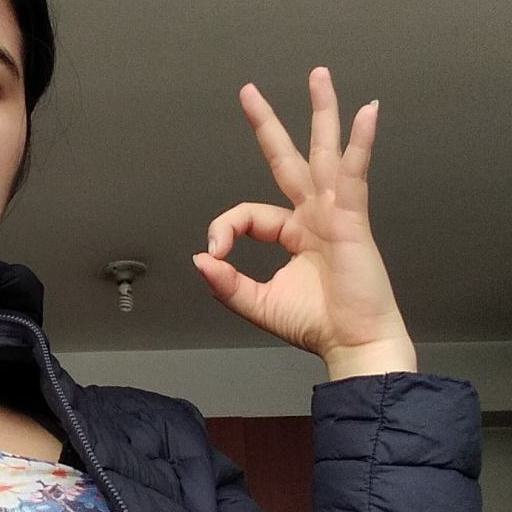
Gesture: ok